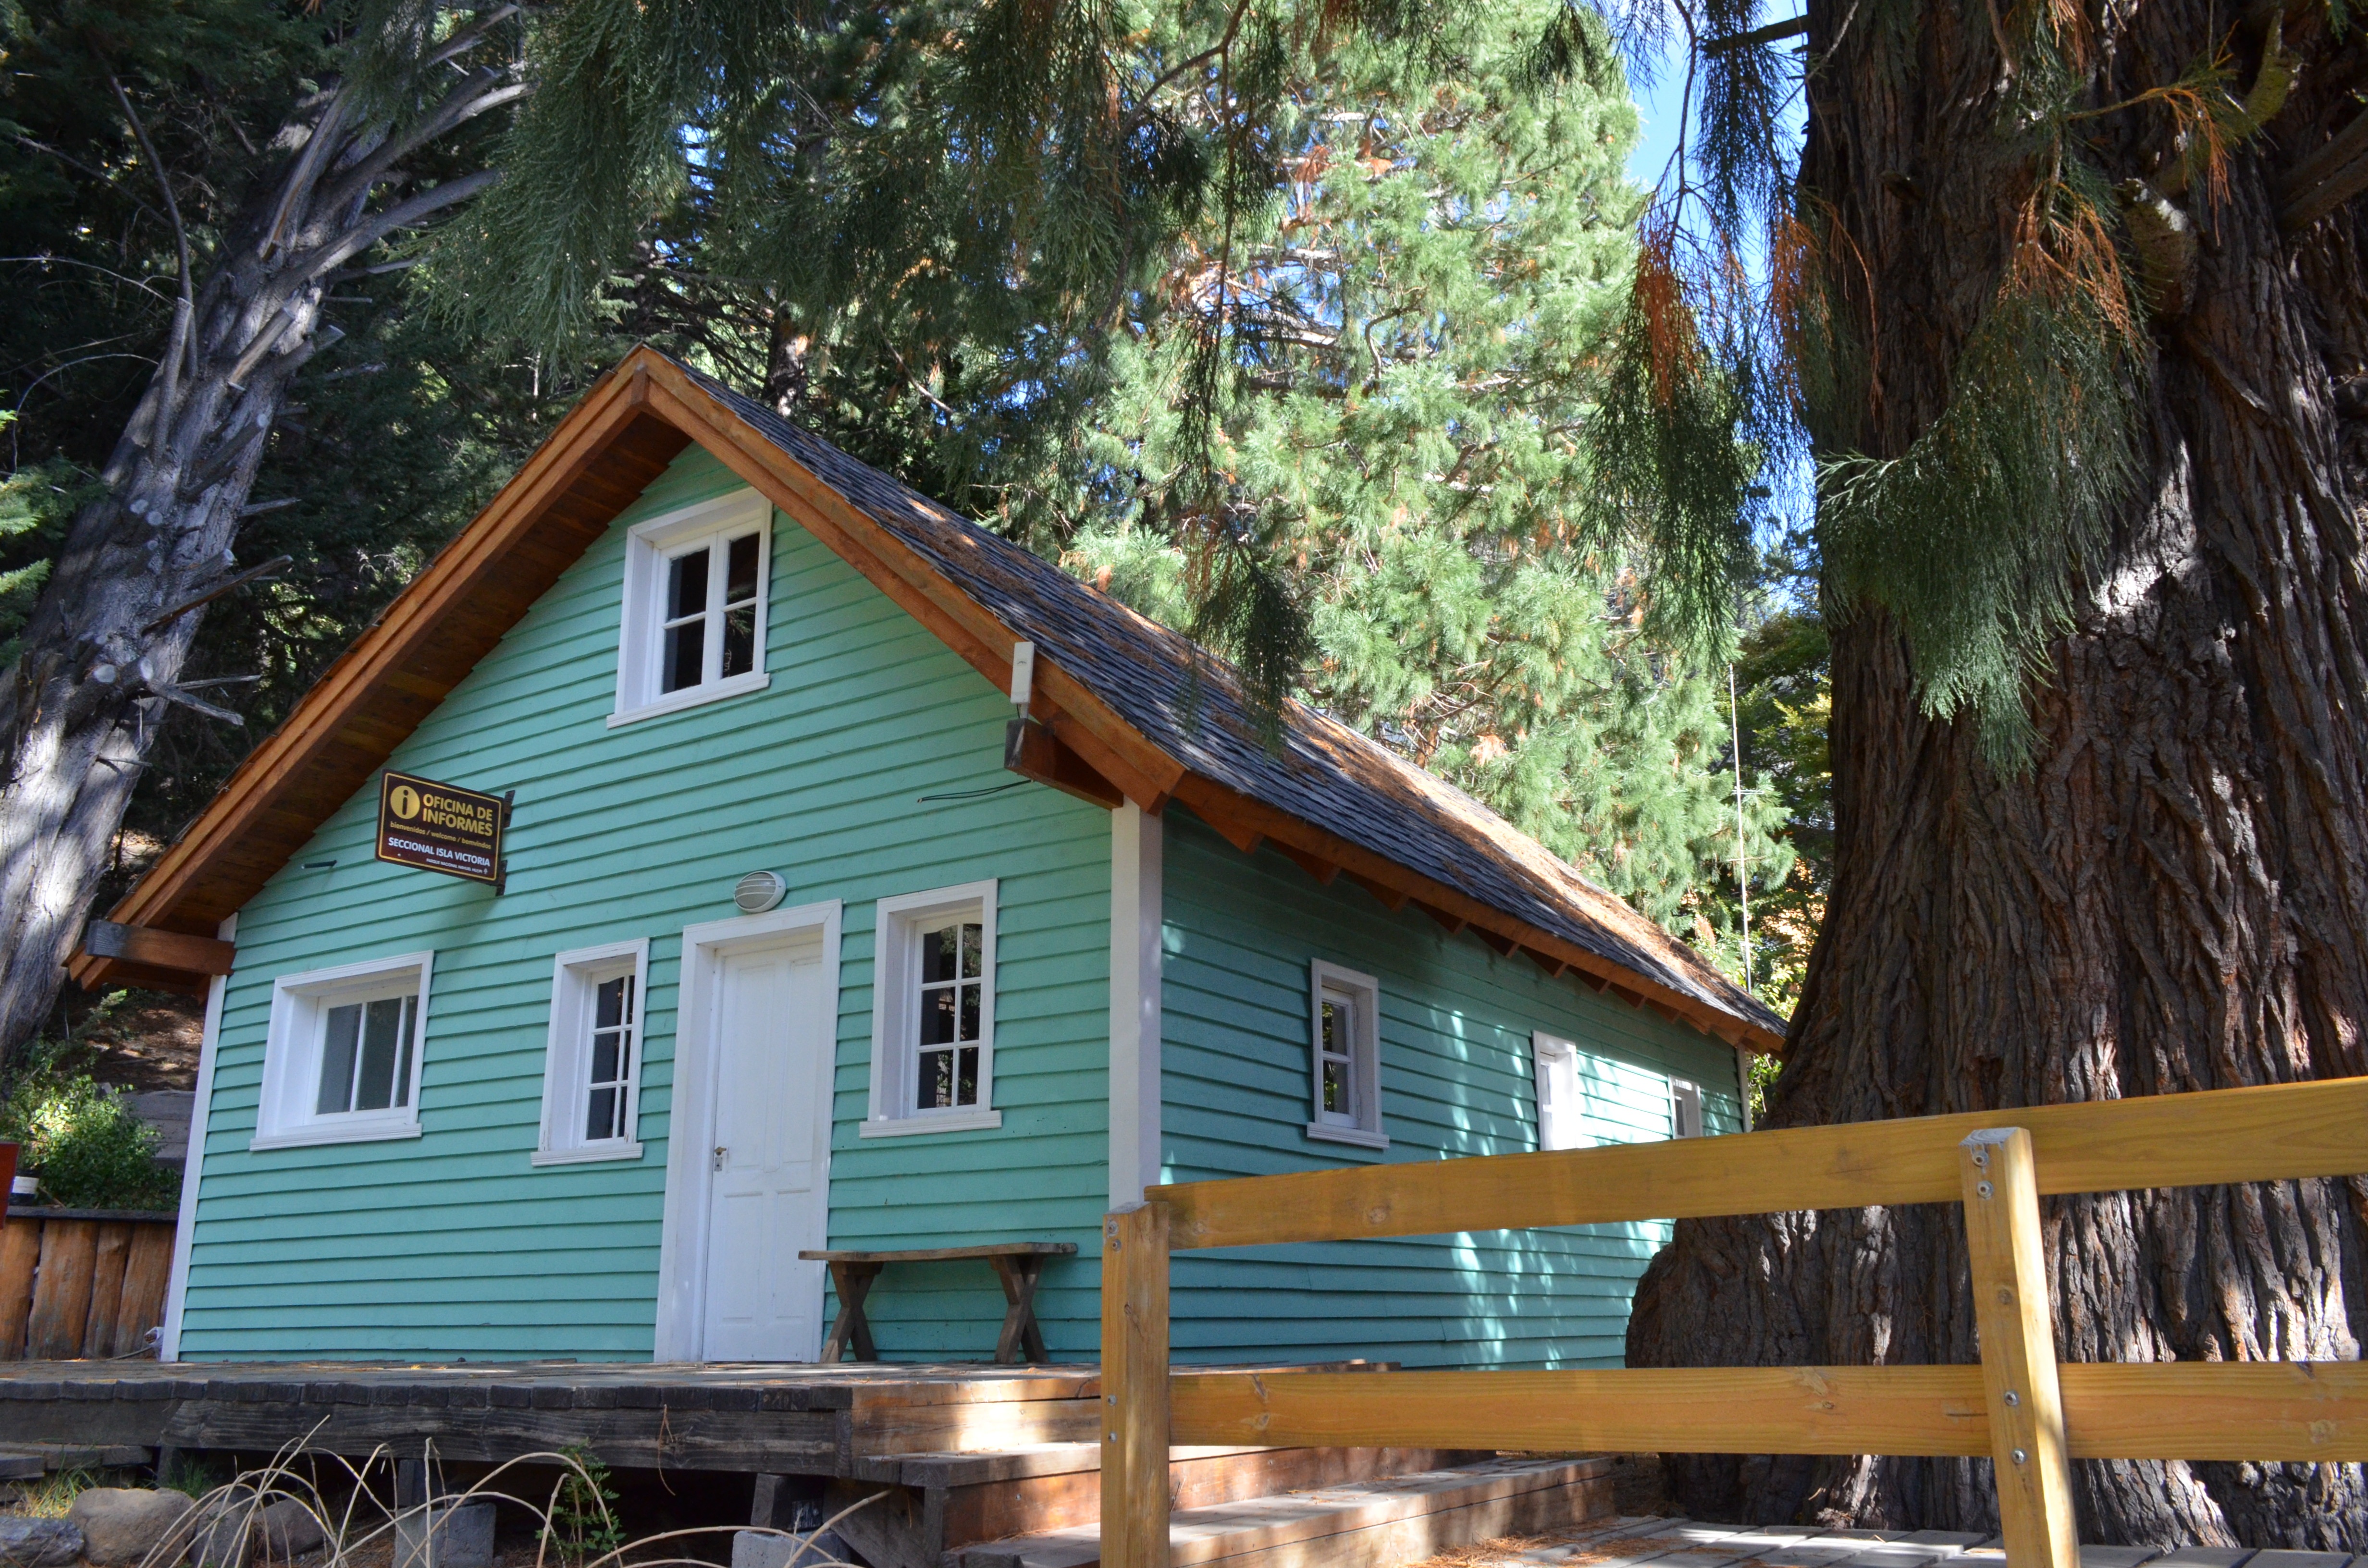
tree, forest, wood, house, building, home, hut, shack, cabin, cottage, estate, log cabin, vacations